John Hampden Grammar School

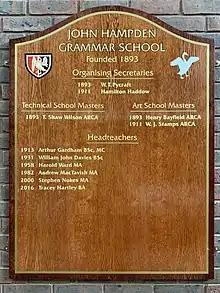
A plaque inside the school details the leadership since 1893.

There have only been six headteachers in the history of the school. The management of the original schools was vested in the trustees who in turn entrusted day-to-day control to art masters Henry Bayfield and Shaw Wilson and the Education Committee secretary WT Pycraft. The secretary was replaced by Hamilton Haddow and in 1913 by Arthur Gardham. W. J. Stamps took over from Bayfield in 1911 and he ultimately became Headmaster of the School of Art. The first headmaster (known in 1920 as Principal) of the Technical School was Arthur Gardham who joined in 1913 and won the MC with the Royal Garrison Artillery during the First World War. The former army captain is remembered by old boys as a determined character who liked to get his own way. As a result of his wartime injuries he always carried a walking stick. He would hold a daily roll call on the Fives Court when he inspected hair, shoes and general tidiness.